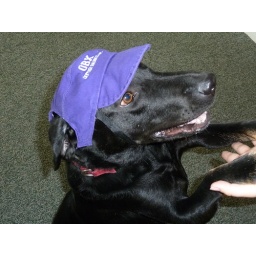
Delilah in her beach hat